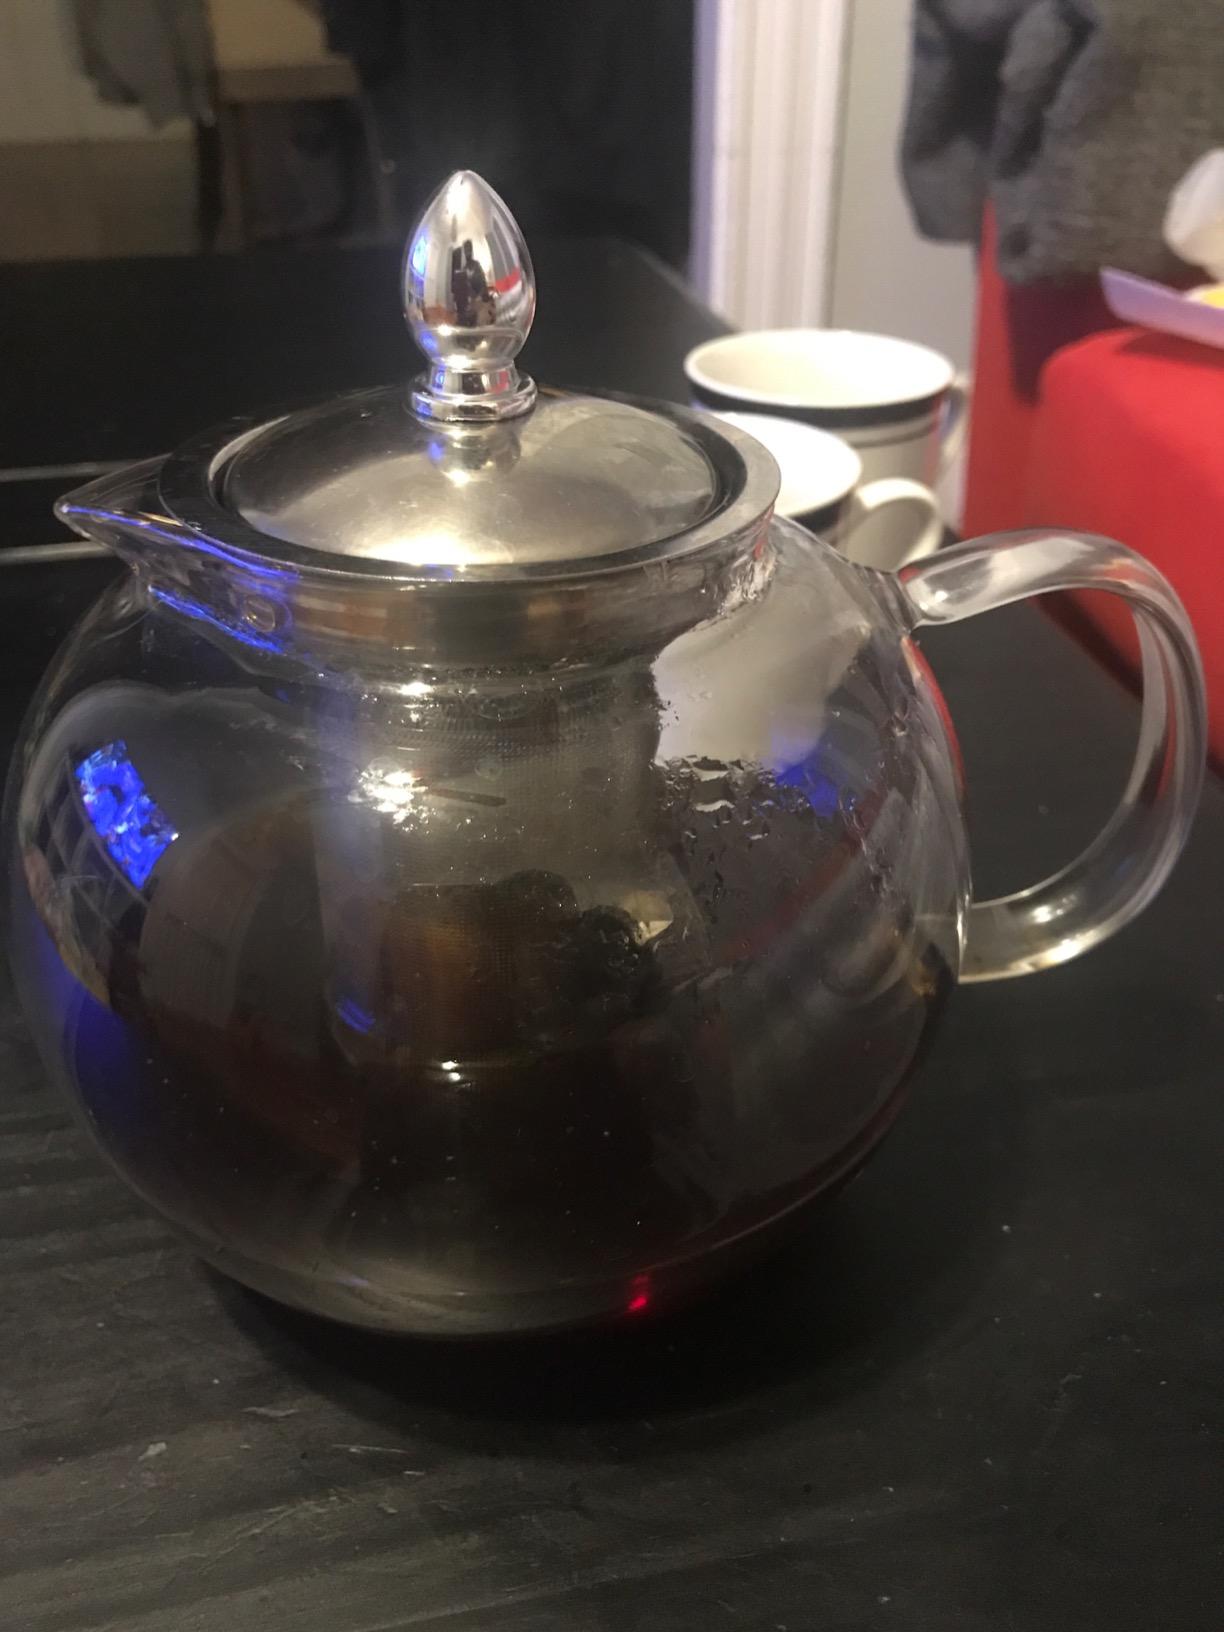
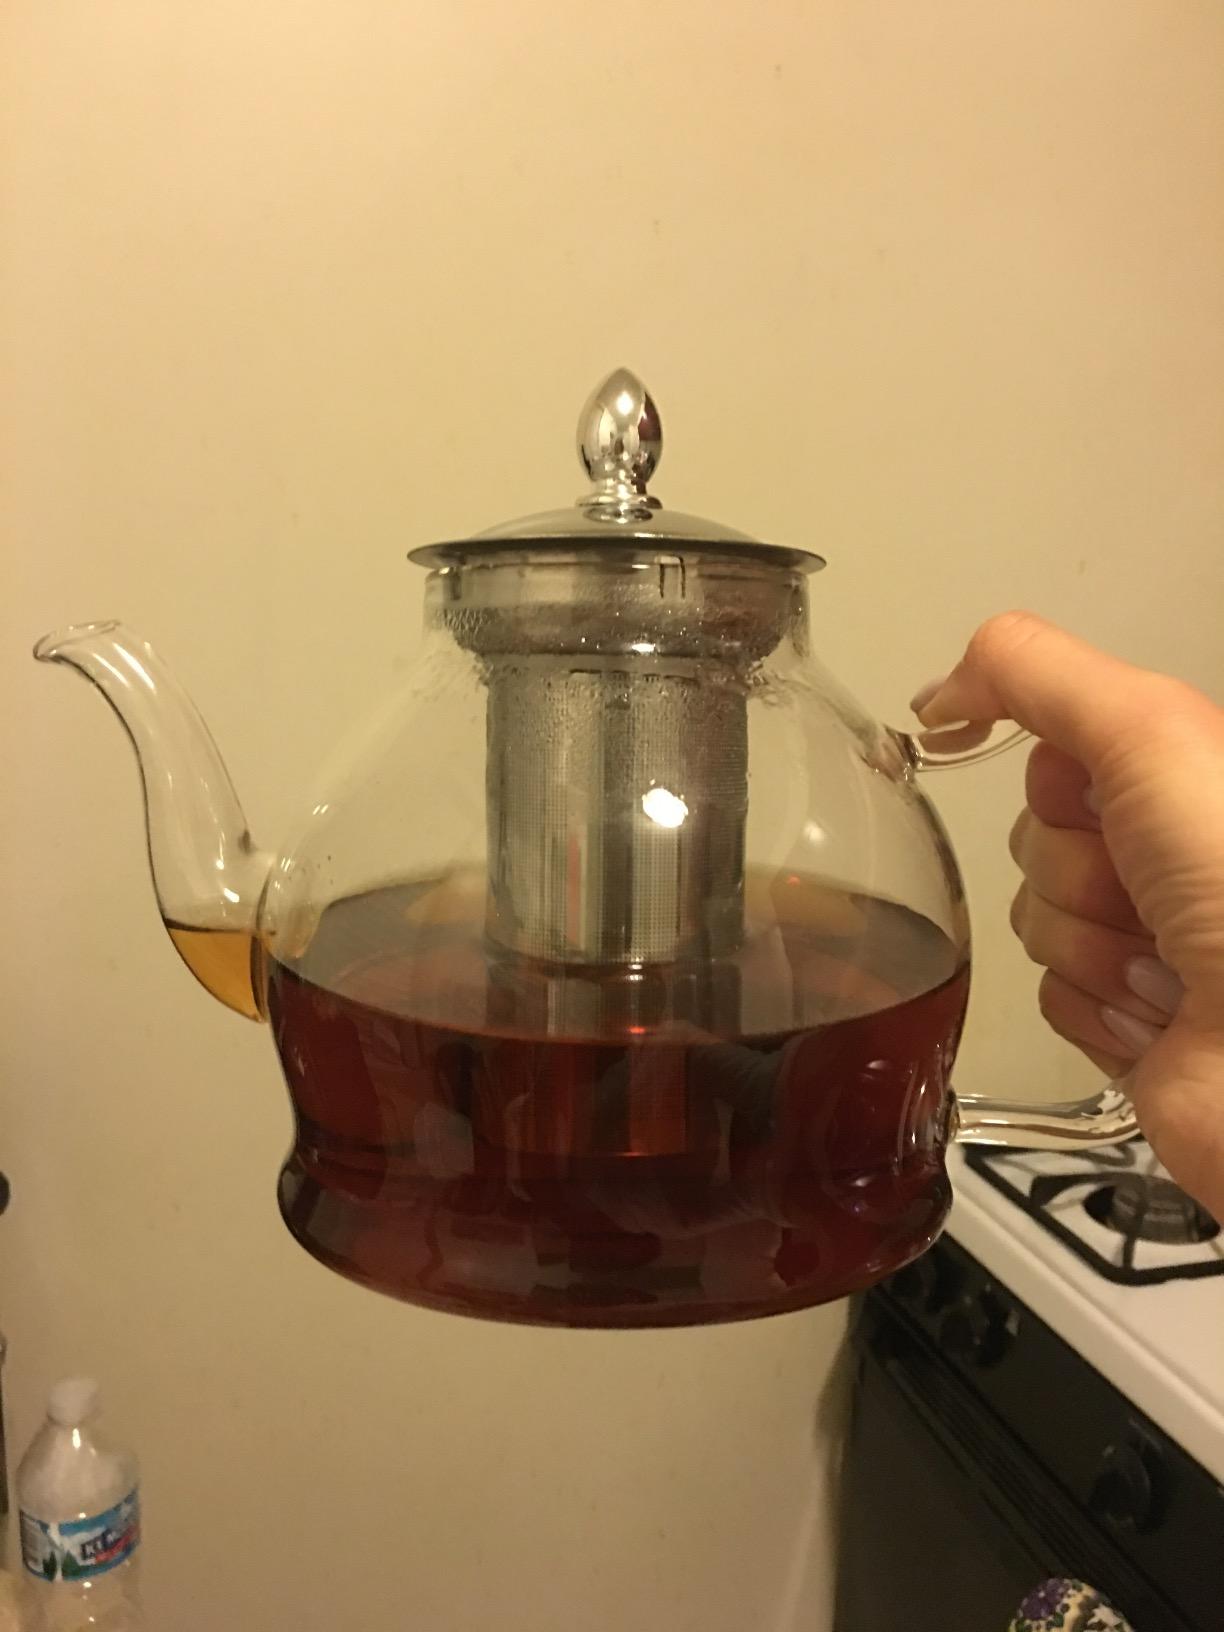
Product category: items_kettle
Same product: no